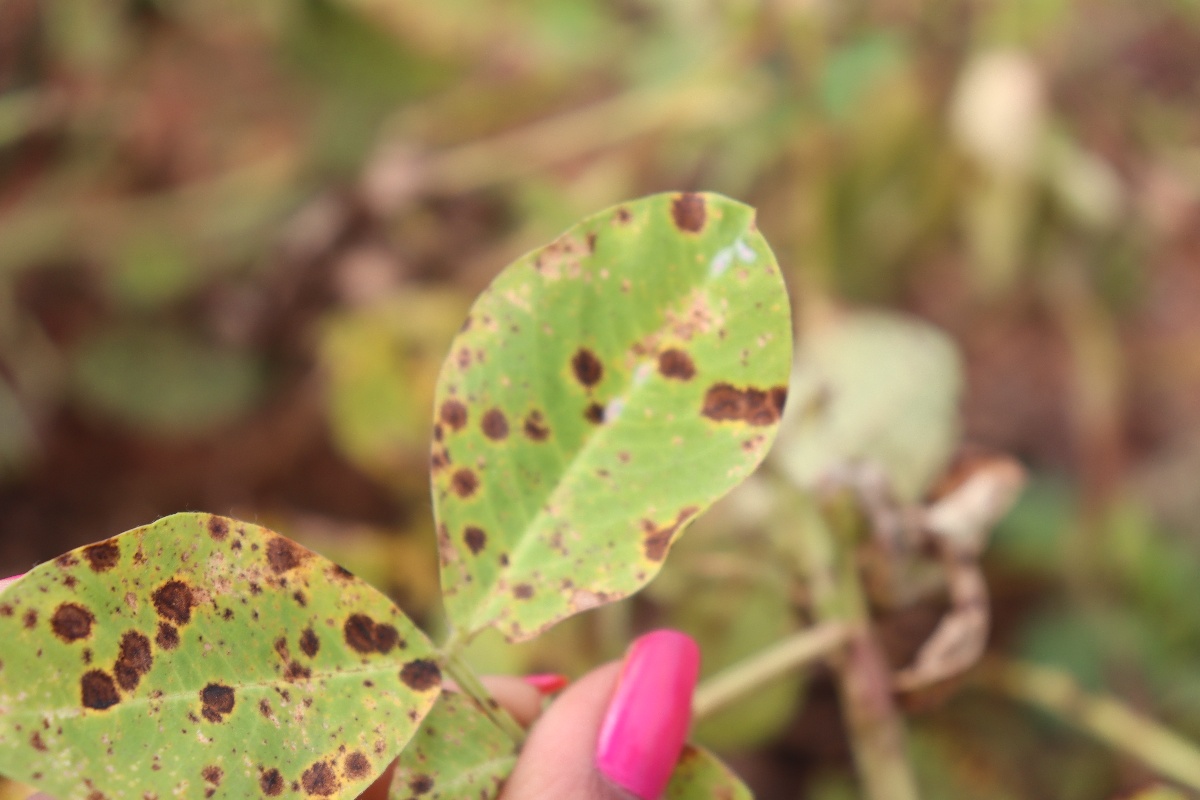
Label: late leaf spot